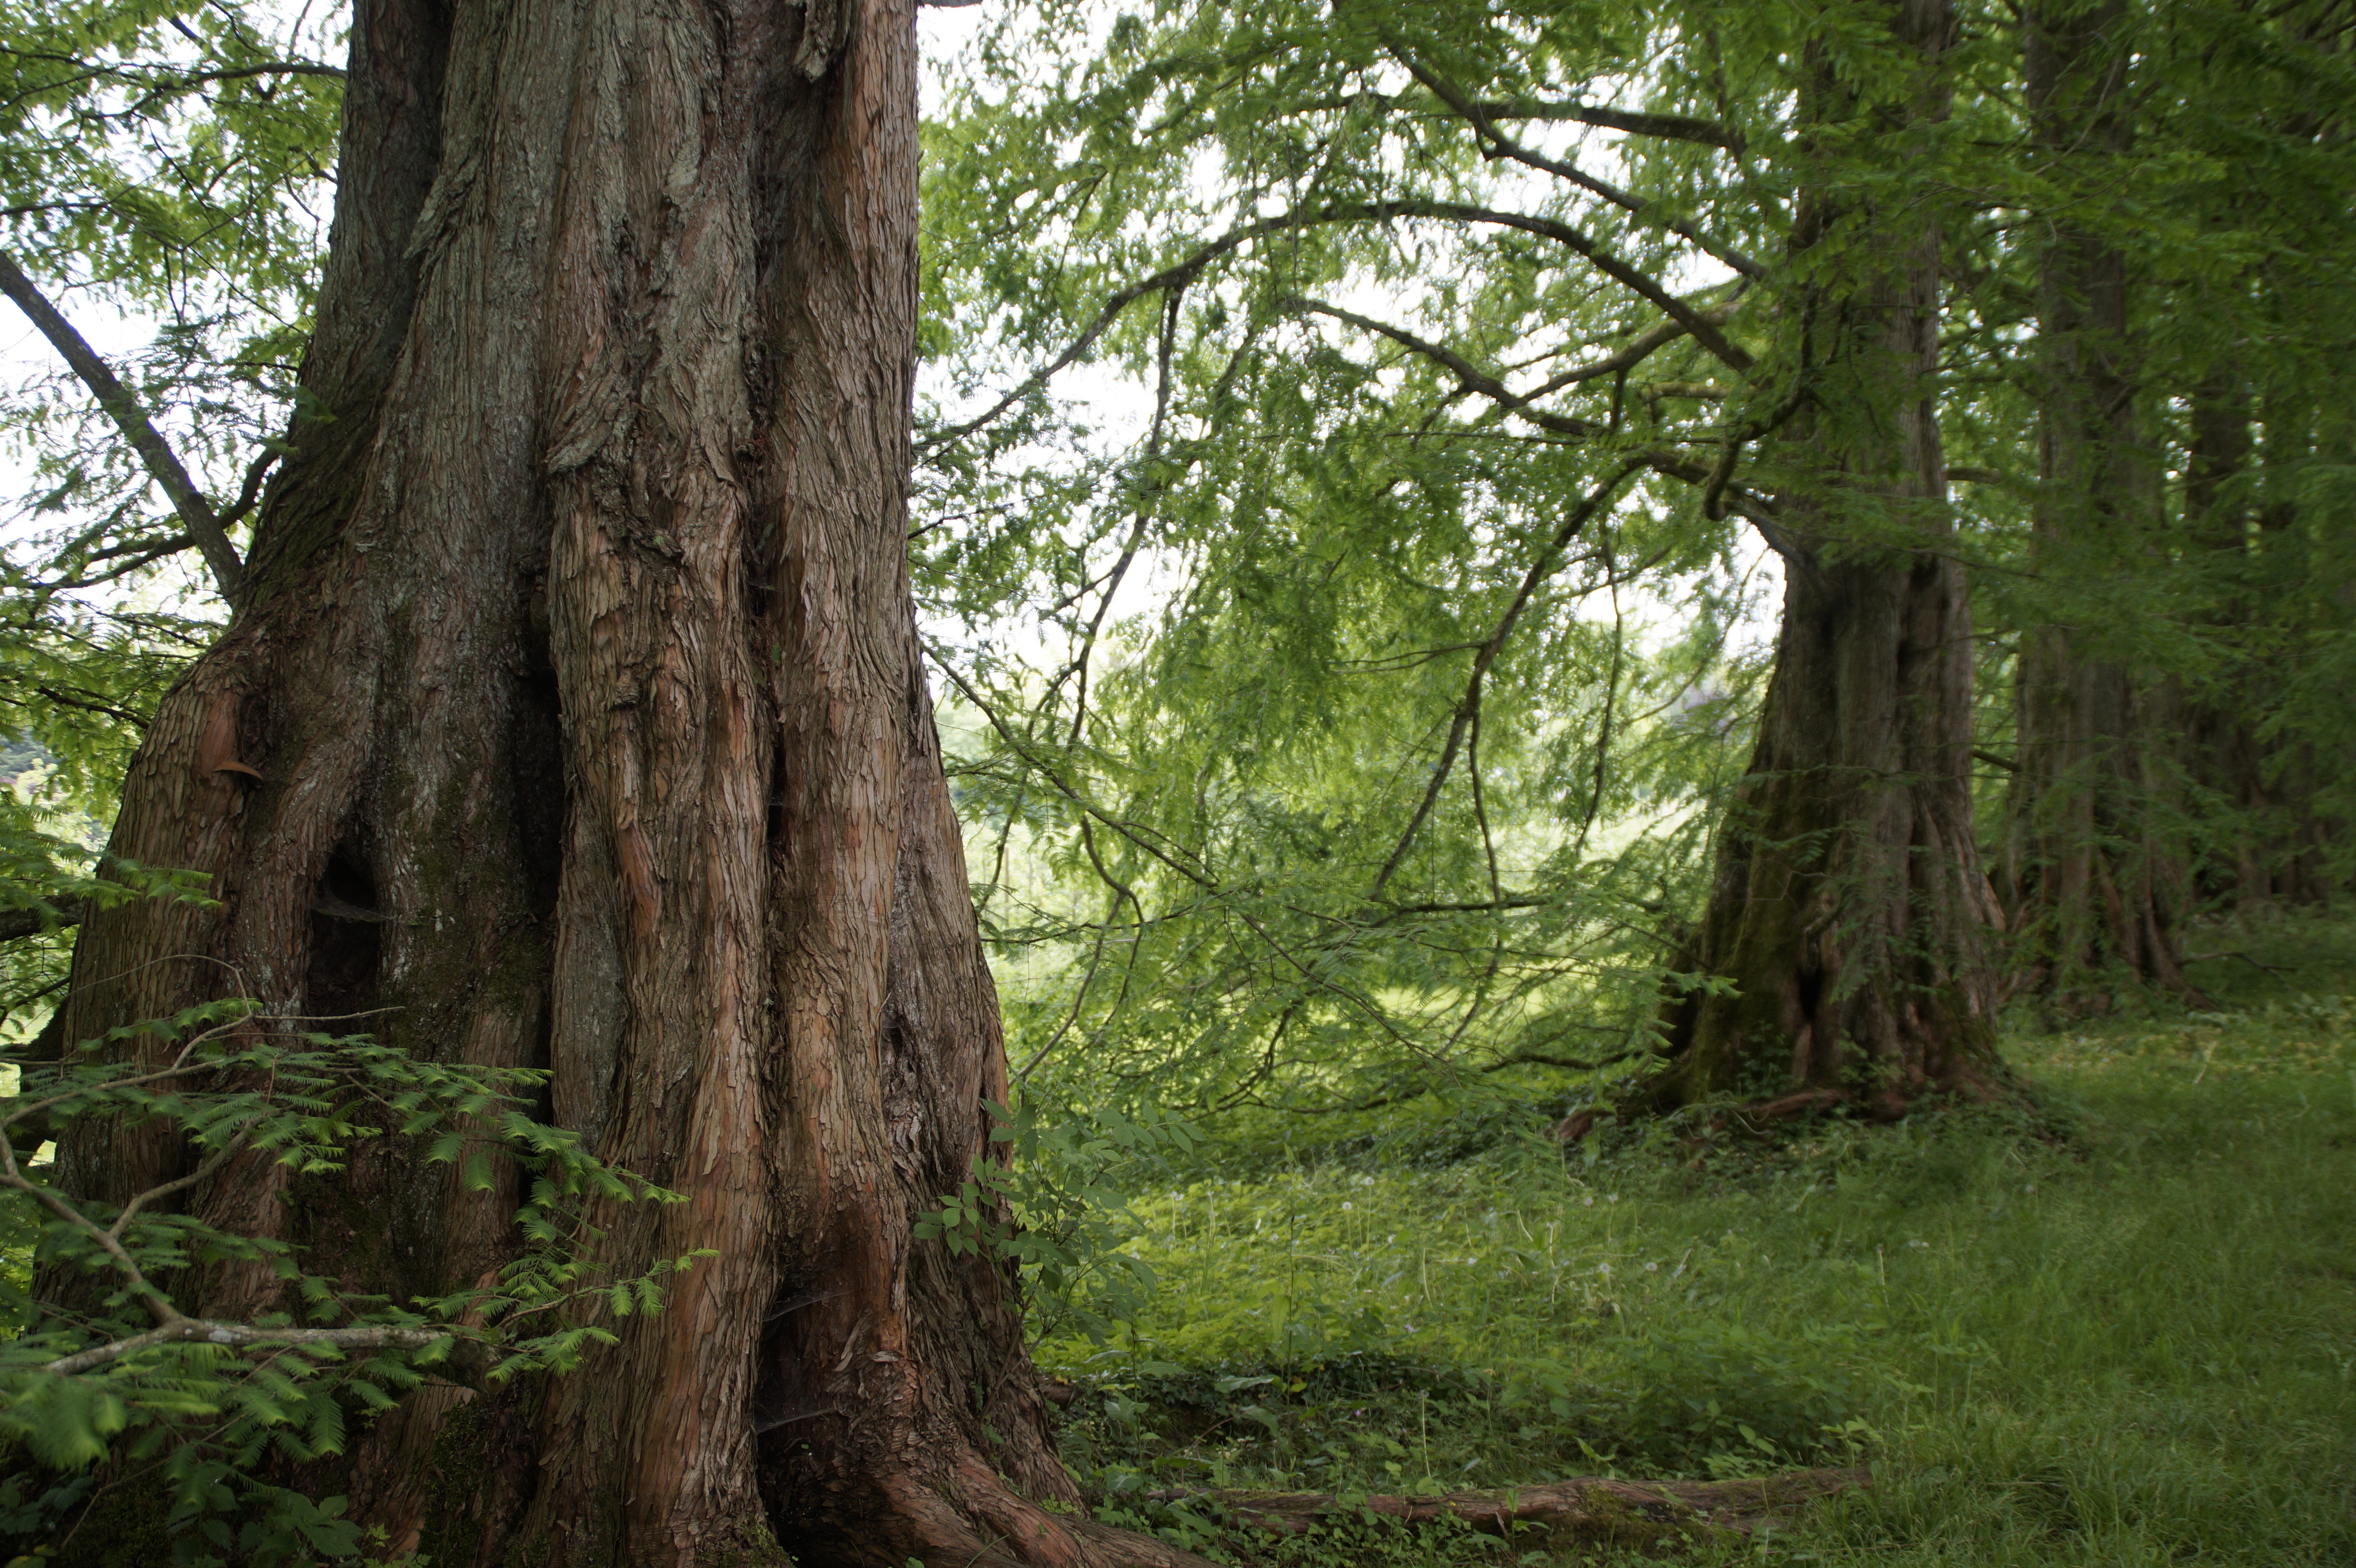
tree, forest, wilderness, branch, plant, trunk, old, bark, jungle, trees, avenue, spruce, rainforest, deciduous, grove, woodland, sequoia, habitat, ecosystem, mainau, biome, mainau island, old growth forest, natural environment, woody plant, temperate broadleaf and mixed forest, temperate coniferous forest, land plant